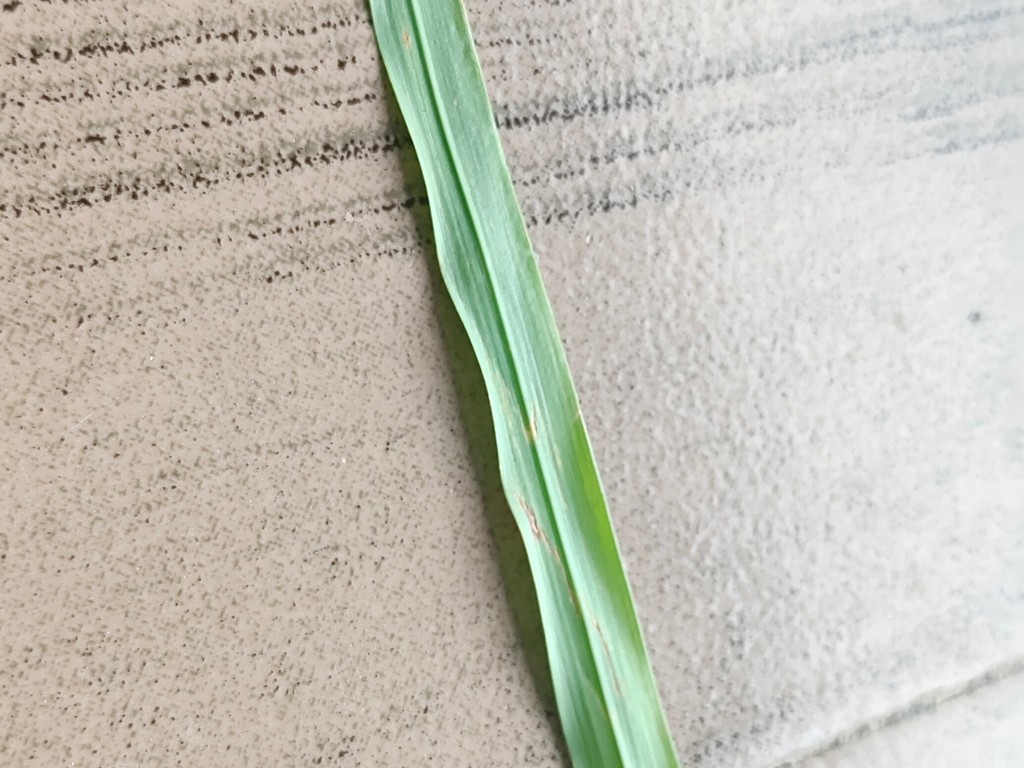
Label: Unhealthy